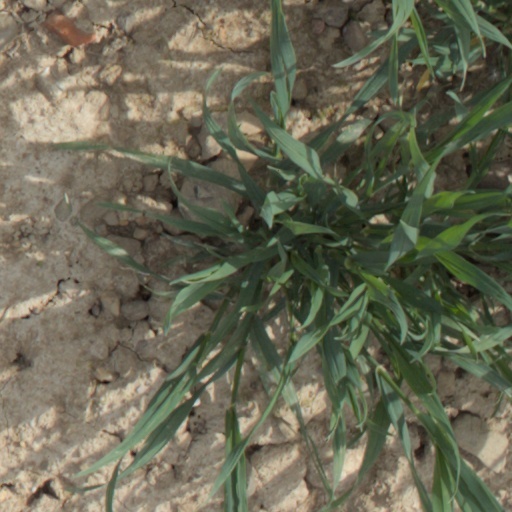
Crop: wheat